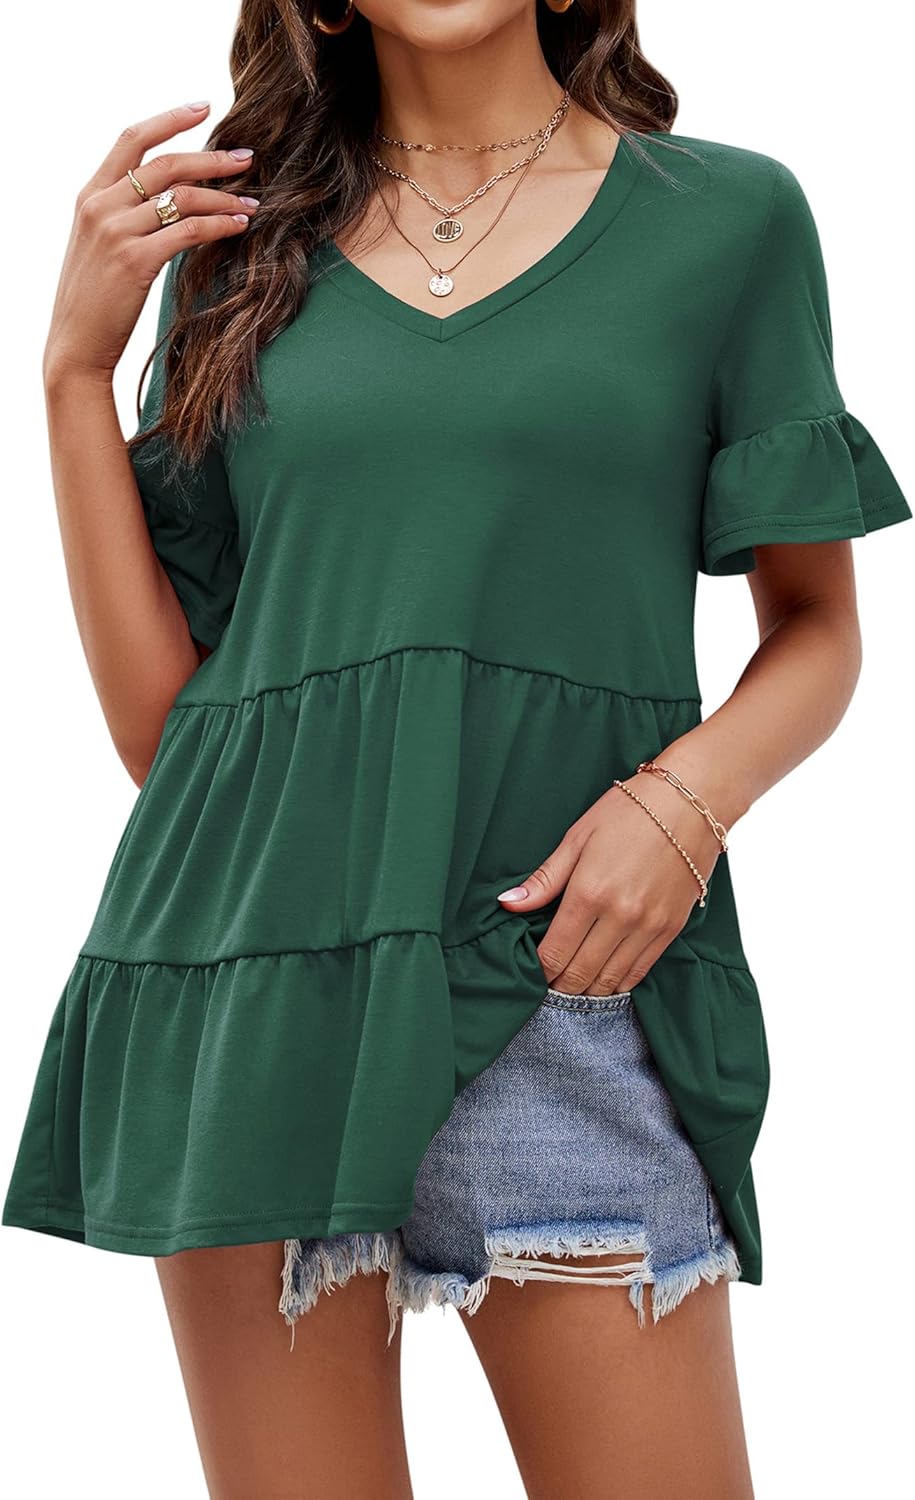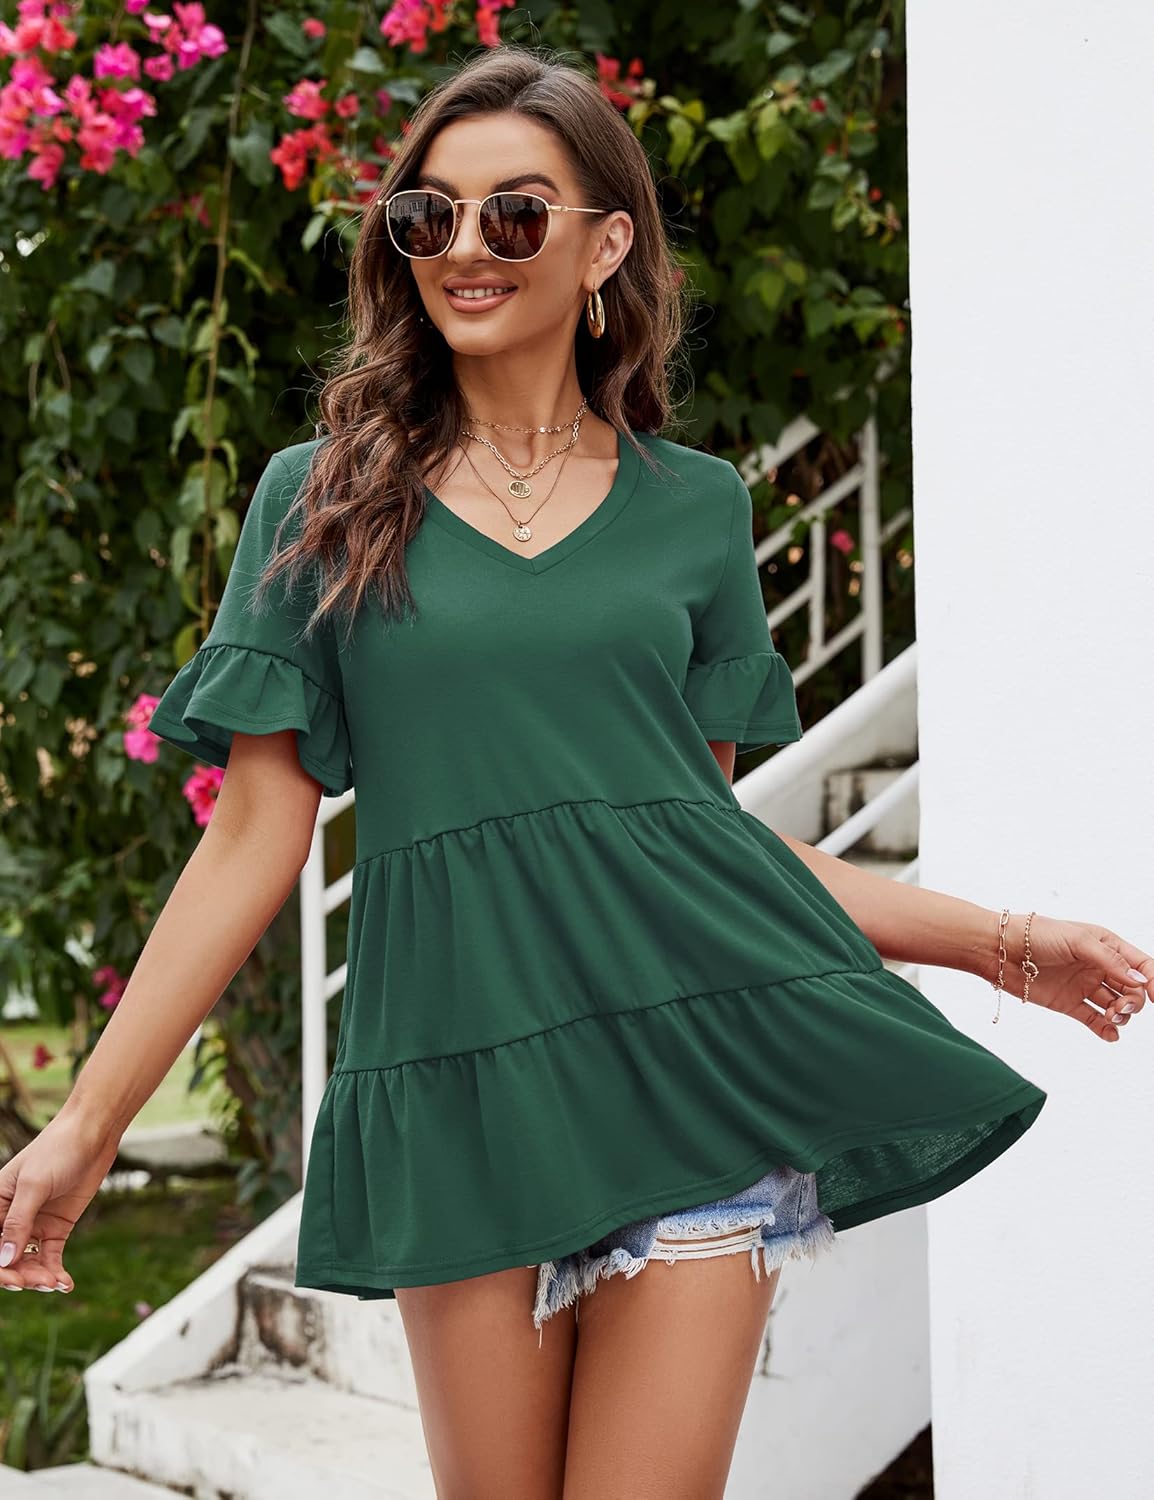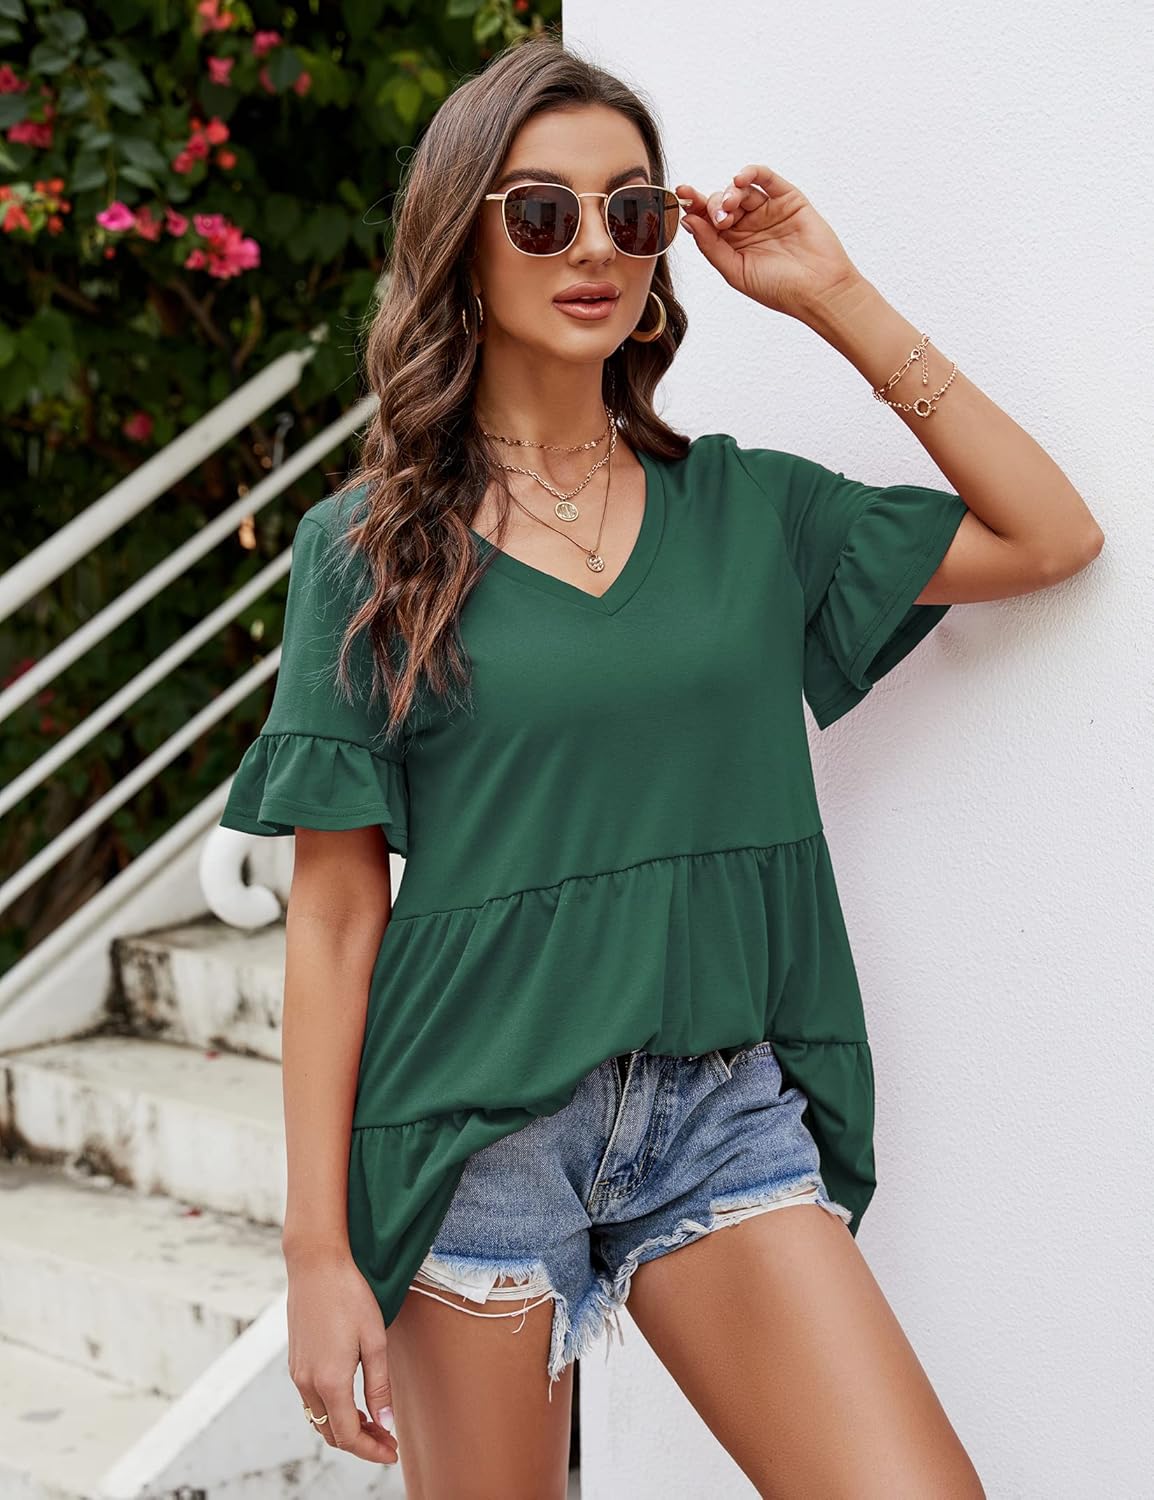
Babydoll Tops for Women Ruffle Short Sleeve/Long Sleeve V Neck Peplum Top Summer Casual T Shirts Swing Tunic Blouse
Category: AMAZON FASHION
Womens Babydoll Tops Long Sleeve V Neck Peplum Blouse Ruffle Pleated Fall Top Flowy Swing Tunic Shirts
Features: 95% Polyester, 5% Spandex | Imported | Pull On closure | Machine Wash | Material: The ruffle short sleeve babydoll tops for women are made of 95% polyester and 5% spandex, which is soft, lightweight, breathable, and comfortable to wear. A versatile v neck casual T-shirt for Spring/ Summer/ Fall/ Autumn. | Feature: Ruffle short sleeve/ bell sleeve, long sleeve, v neck, pleated ruffle flare hem, cute baby doll style, loose fit, solid color. The babydoll tops can be worn as babydoll maternity shirts, loose pregnancy tops, babydoll peplum tops, flowy tiered shirts, casual summer t-shirts, swing tunic shirts. | Occasions: This pleated flowy babydoll shirt for women is suitable for daily wear, work, office, go out, weekend, dating, shopping, vacation, park, picnic, holiday club, etc. This casual v neck peplum top is great with skinny jeans, shorts, leggings, skirts for a casual look. | Size: The comfy casual swing tops are available in Small, Medium, Large, X-Large, XX-Large. Please refer to our "Size Chart" in the pictures before ordering the ruffle-tiered tunic blouse. | Garment care: Machine washable, hand wash or hand wash cold recommended. If you have any questions during the shopping, please feel free to contact us, we will get back to you within 12 hours.